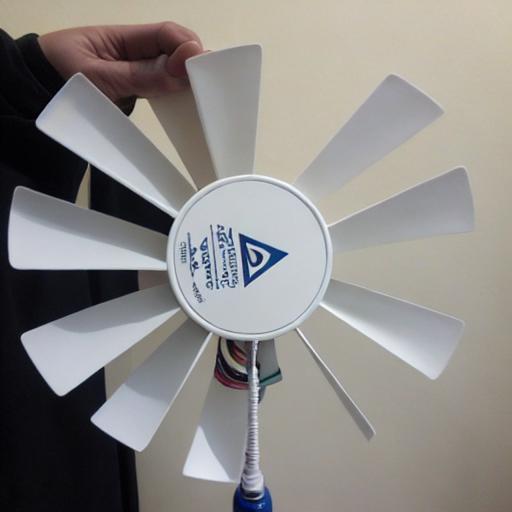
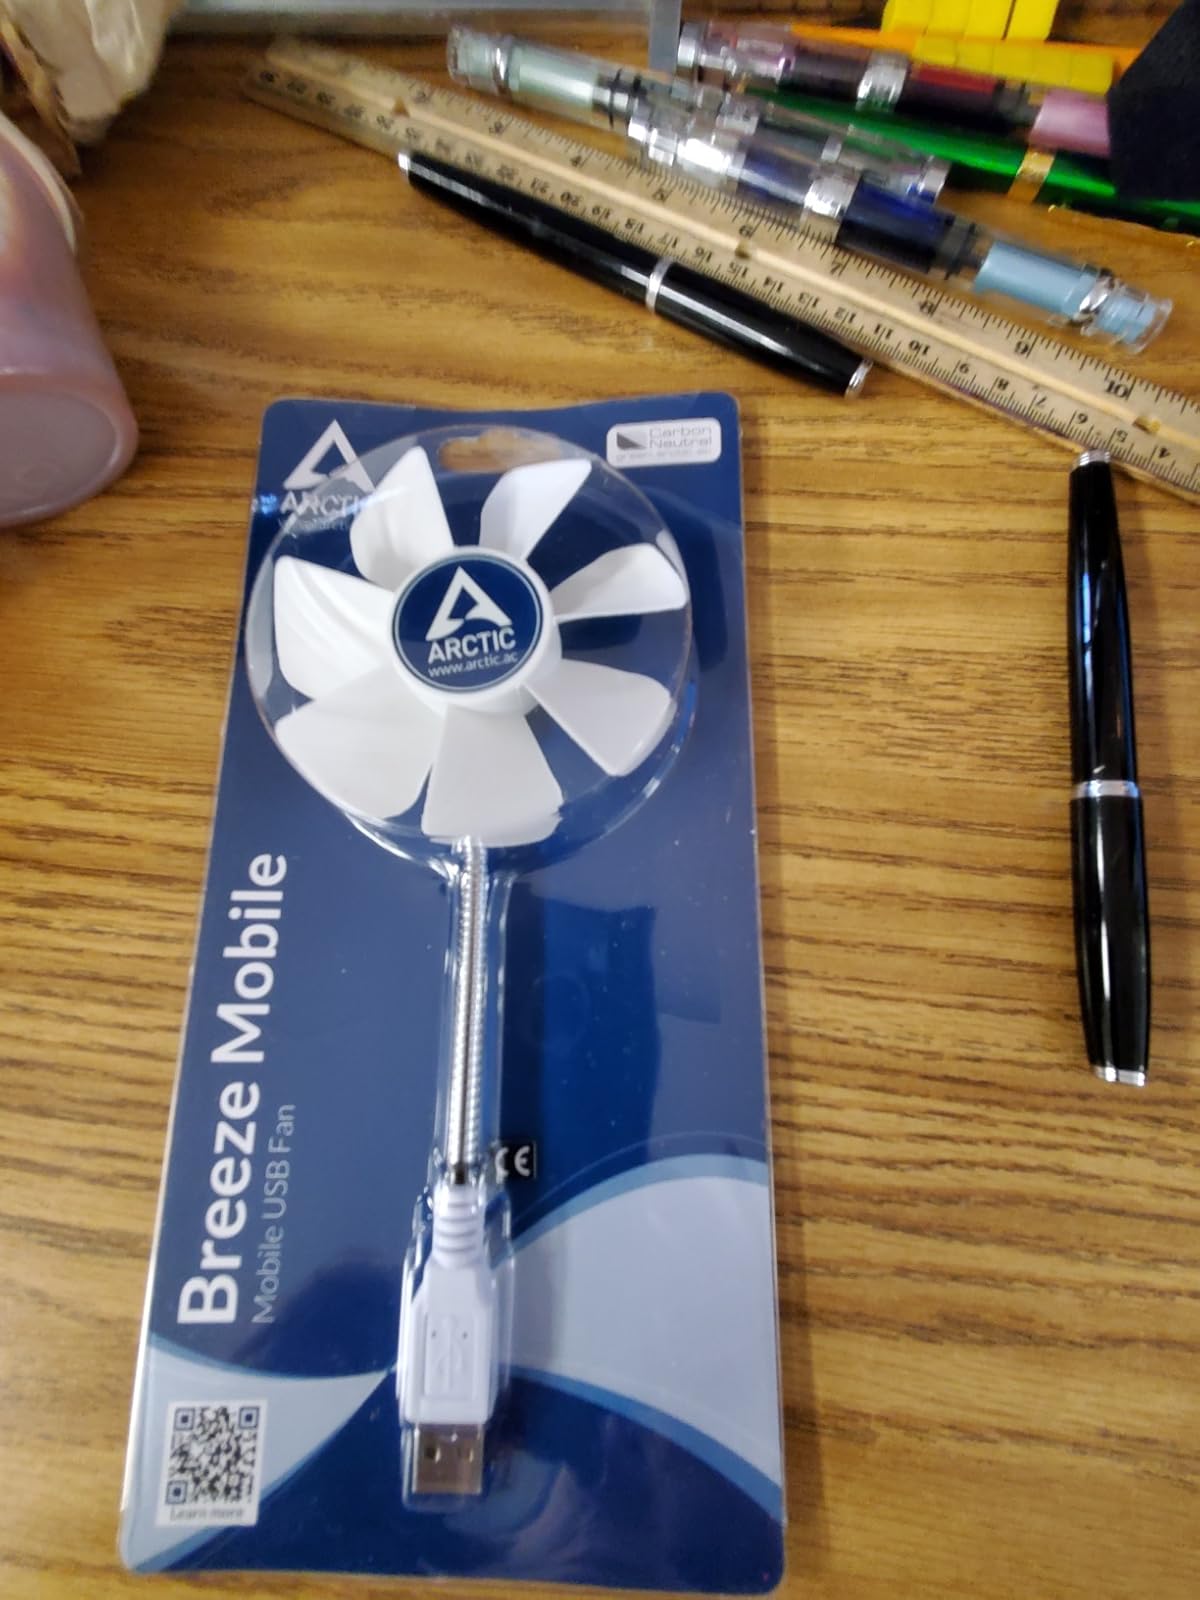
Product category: fan
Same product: no